Afroyim v. Rusk

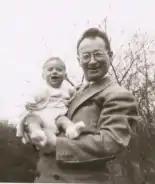
A 1947 photo of Beys Afroyim and his infant son Amos

Beys Afroyim (born Ephraim Bernstein, 1893–1984) was an artist and active communist. Various sources state that he was born in either 1893 or 1898, and either in Poland generally, specifically in the Polish town of Ryki, or in Riga, Latvia (then part of the Russian Empire). In 1912, Afroyim immigrated to the United States, and on June 14, 1926, he was naturalized as a U.S. citizen. He studied at the Art Institute of Chicago, as well as the National Academy of Design in New York City, and he was commissioned to paint portraits of George Bernard Shaw, Theodore Dreiser, and Arnold Schoenberg. In 1949, Afroyim left the United States and settled in Israel, together with his wife and former student Soshana (an Austrian artist).